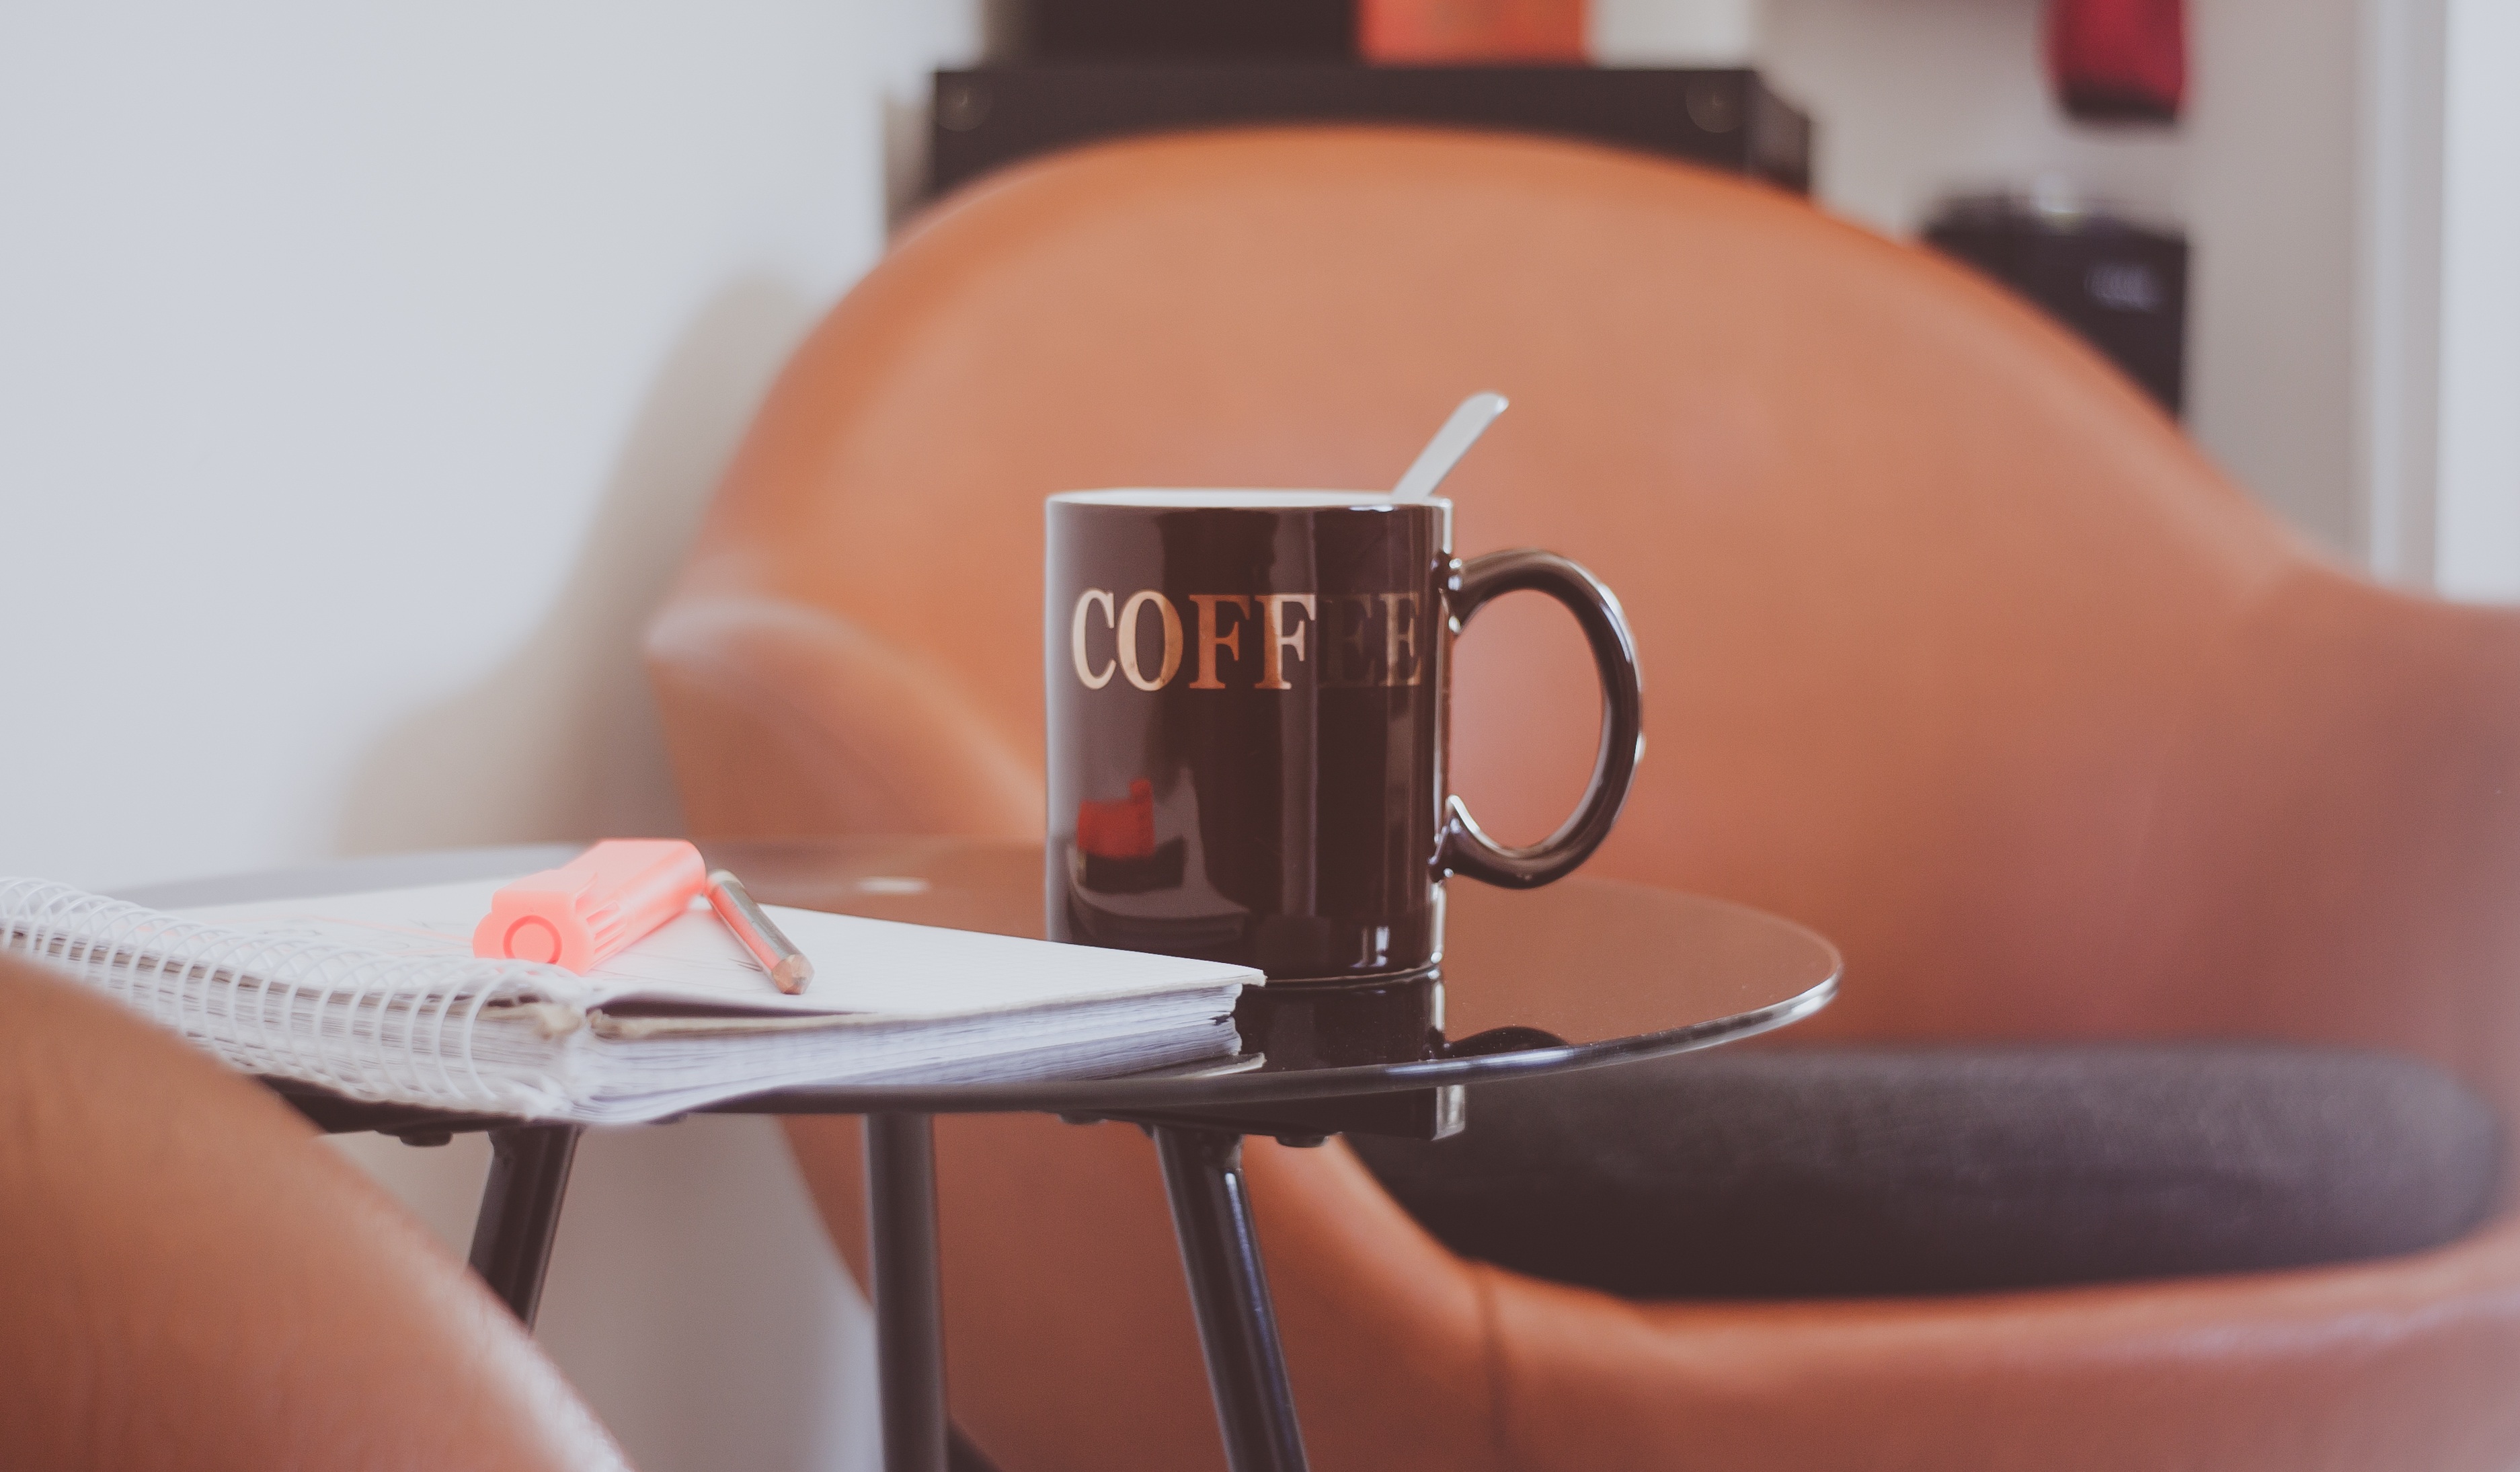
work, hand, pencil, creative, coffee, leather, chair, cup, orange, red, brown, black, pink, coffee cup, block, human body, highlighter, design, beige, glasses, skin, beauty, organ, shape, writing pad, side table, glass table, sense, vision care